Teddy Morgan

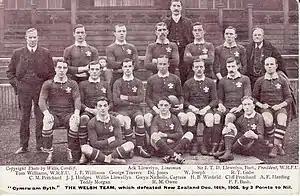
1905 Wales squad, Morgan, front row, left

Morgan moved to London from Newport in 1902 to take up a post at Guy's Hospital, and played with London Welsh. It was while playing in London that Morgan earned his first international cap, for Wales against England. Morgan's career with Wales saw him score 14 tries from the wing, but his best-remembered was that scored against the Original All Blacks in the "Match of the Century" at Cardiff Arms Park on 16 December 1905. In the monumental match between the unbeaten All Blacks and the Triple Crown-winning Welsh team, Morgan is believed to have led his team in singing the Welsh national anthem in response to the New Zealanders' haka. This was the first time a national anthem had been sung at a sporting event. The strongly contested game was decided by a single score. In the twenty-fifth minute, Welsh scrum half Dicky Owen released the ball to Cliff Pritchard, who received the ball at ankle level before darting forward. Having run past Bob Dean, Pritchard released to Rhys Gabe who in turn found Morgan. Morgan dummied George Gillett and touched the ball down in the corner.